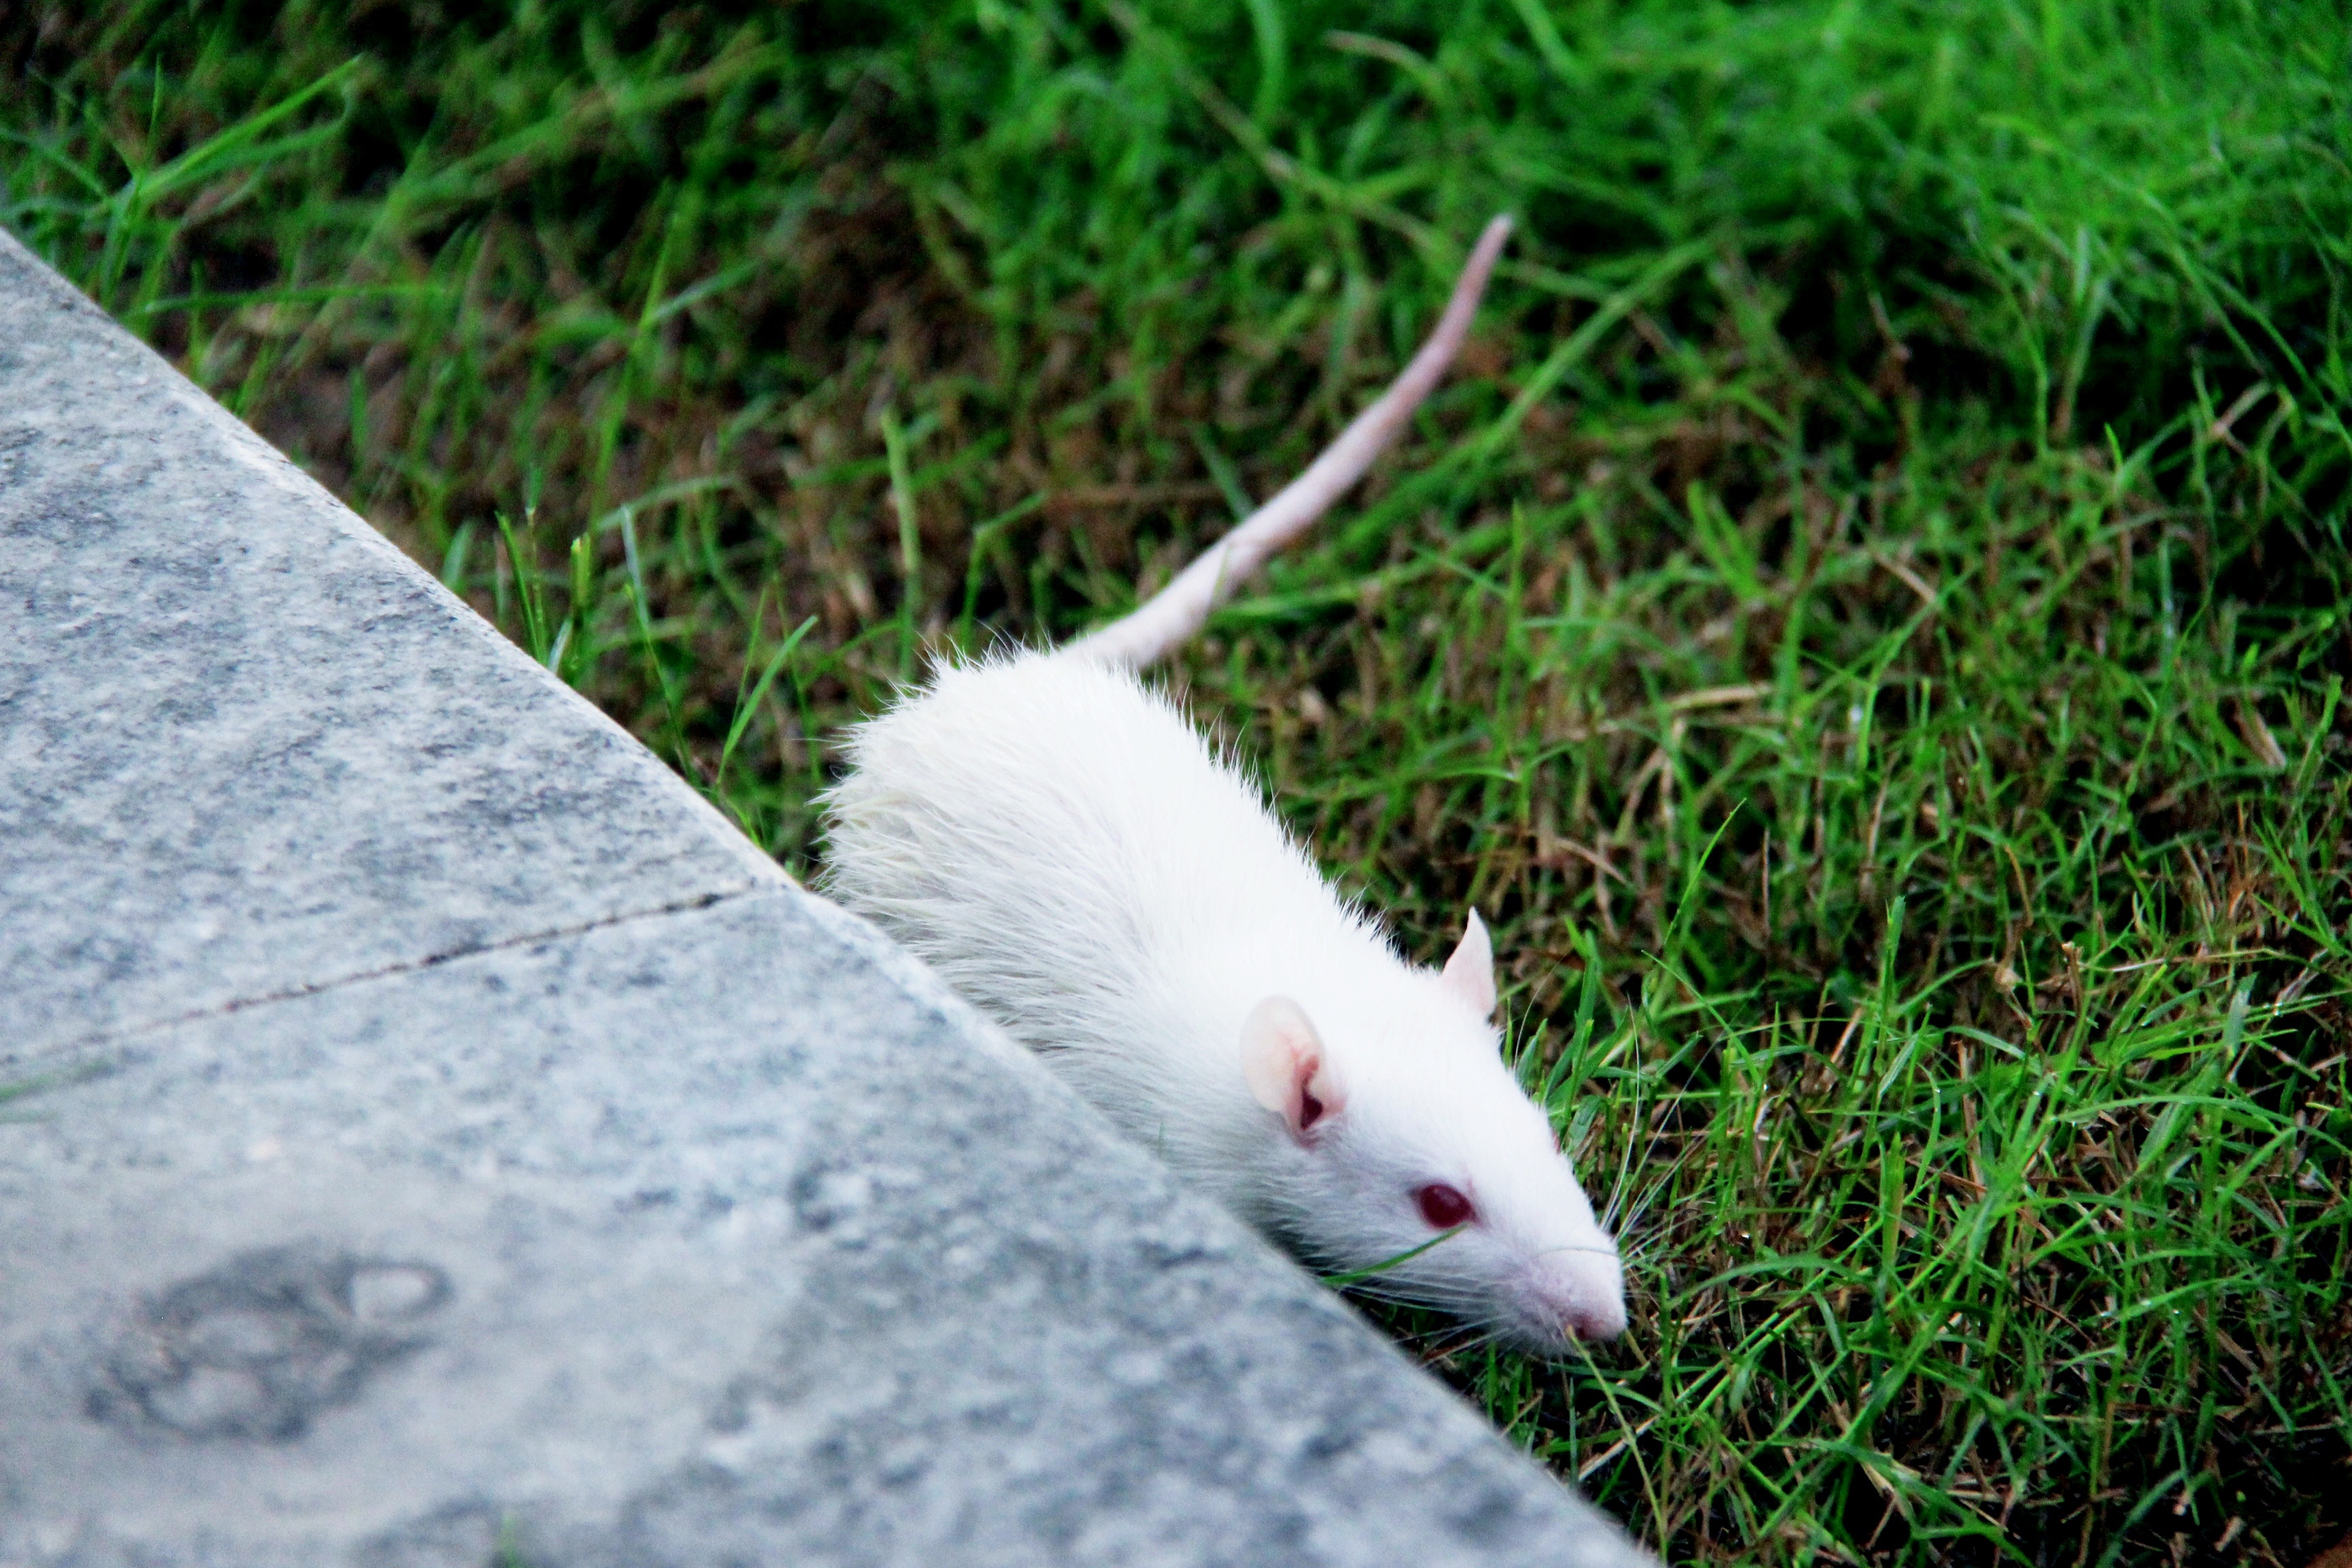
nature, grass, open, white, mouse, animal, cute, looking, wildlife, pet, fur, portrait, young, fluffy, mammal, gray, whisker, rodent, fauna, cage, research, curiosity, rat, nose, science, lovely, paw, eye, look, vertebrate, laboratory, funny, domestic, curious, test, gaze, experiment, lab, tame, scientific, lovable, muridae